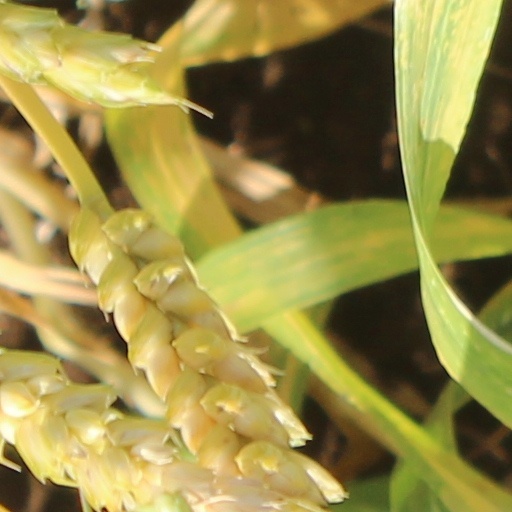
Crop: wheat